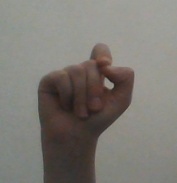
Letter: fa